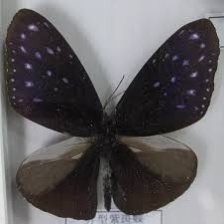
Species: BLUE SPOTTED CROW
Butterfly family (ImageNet category): monarch